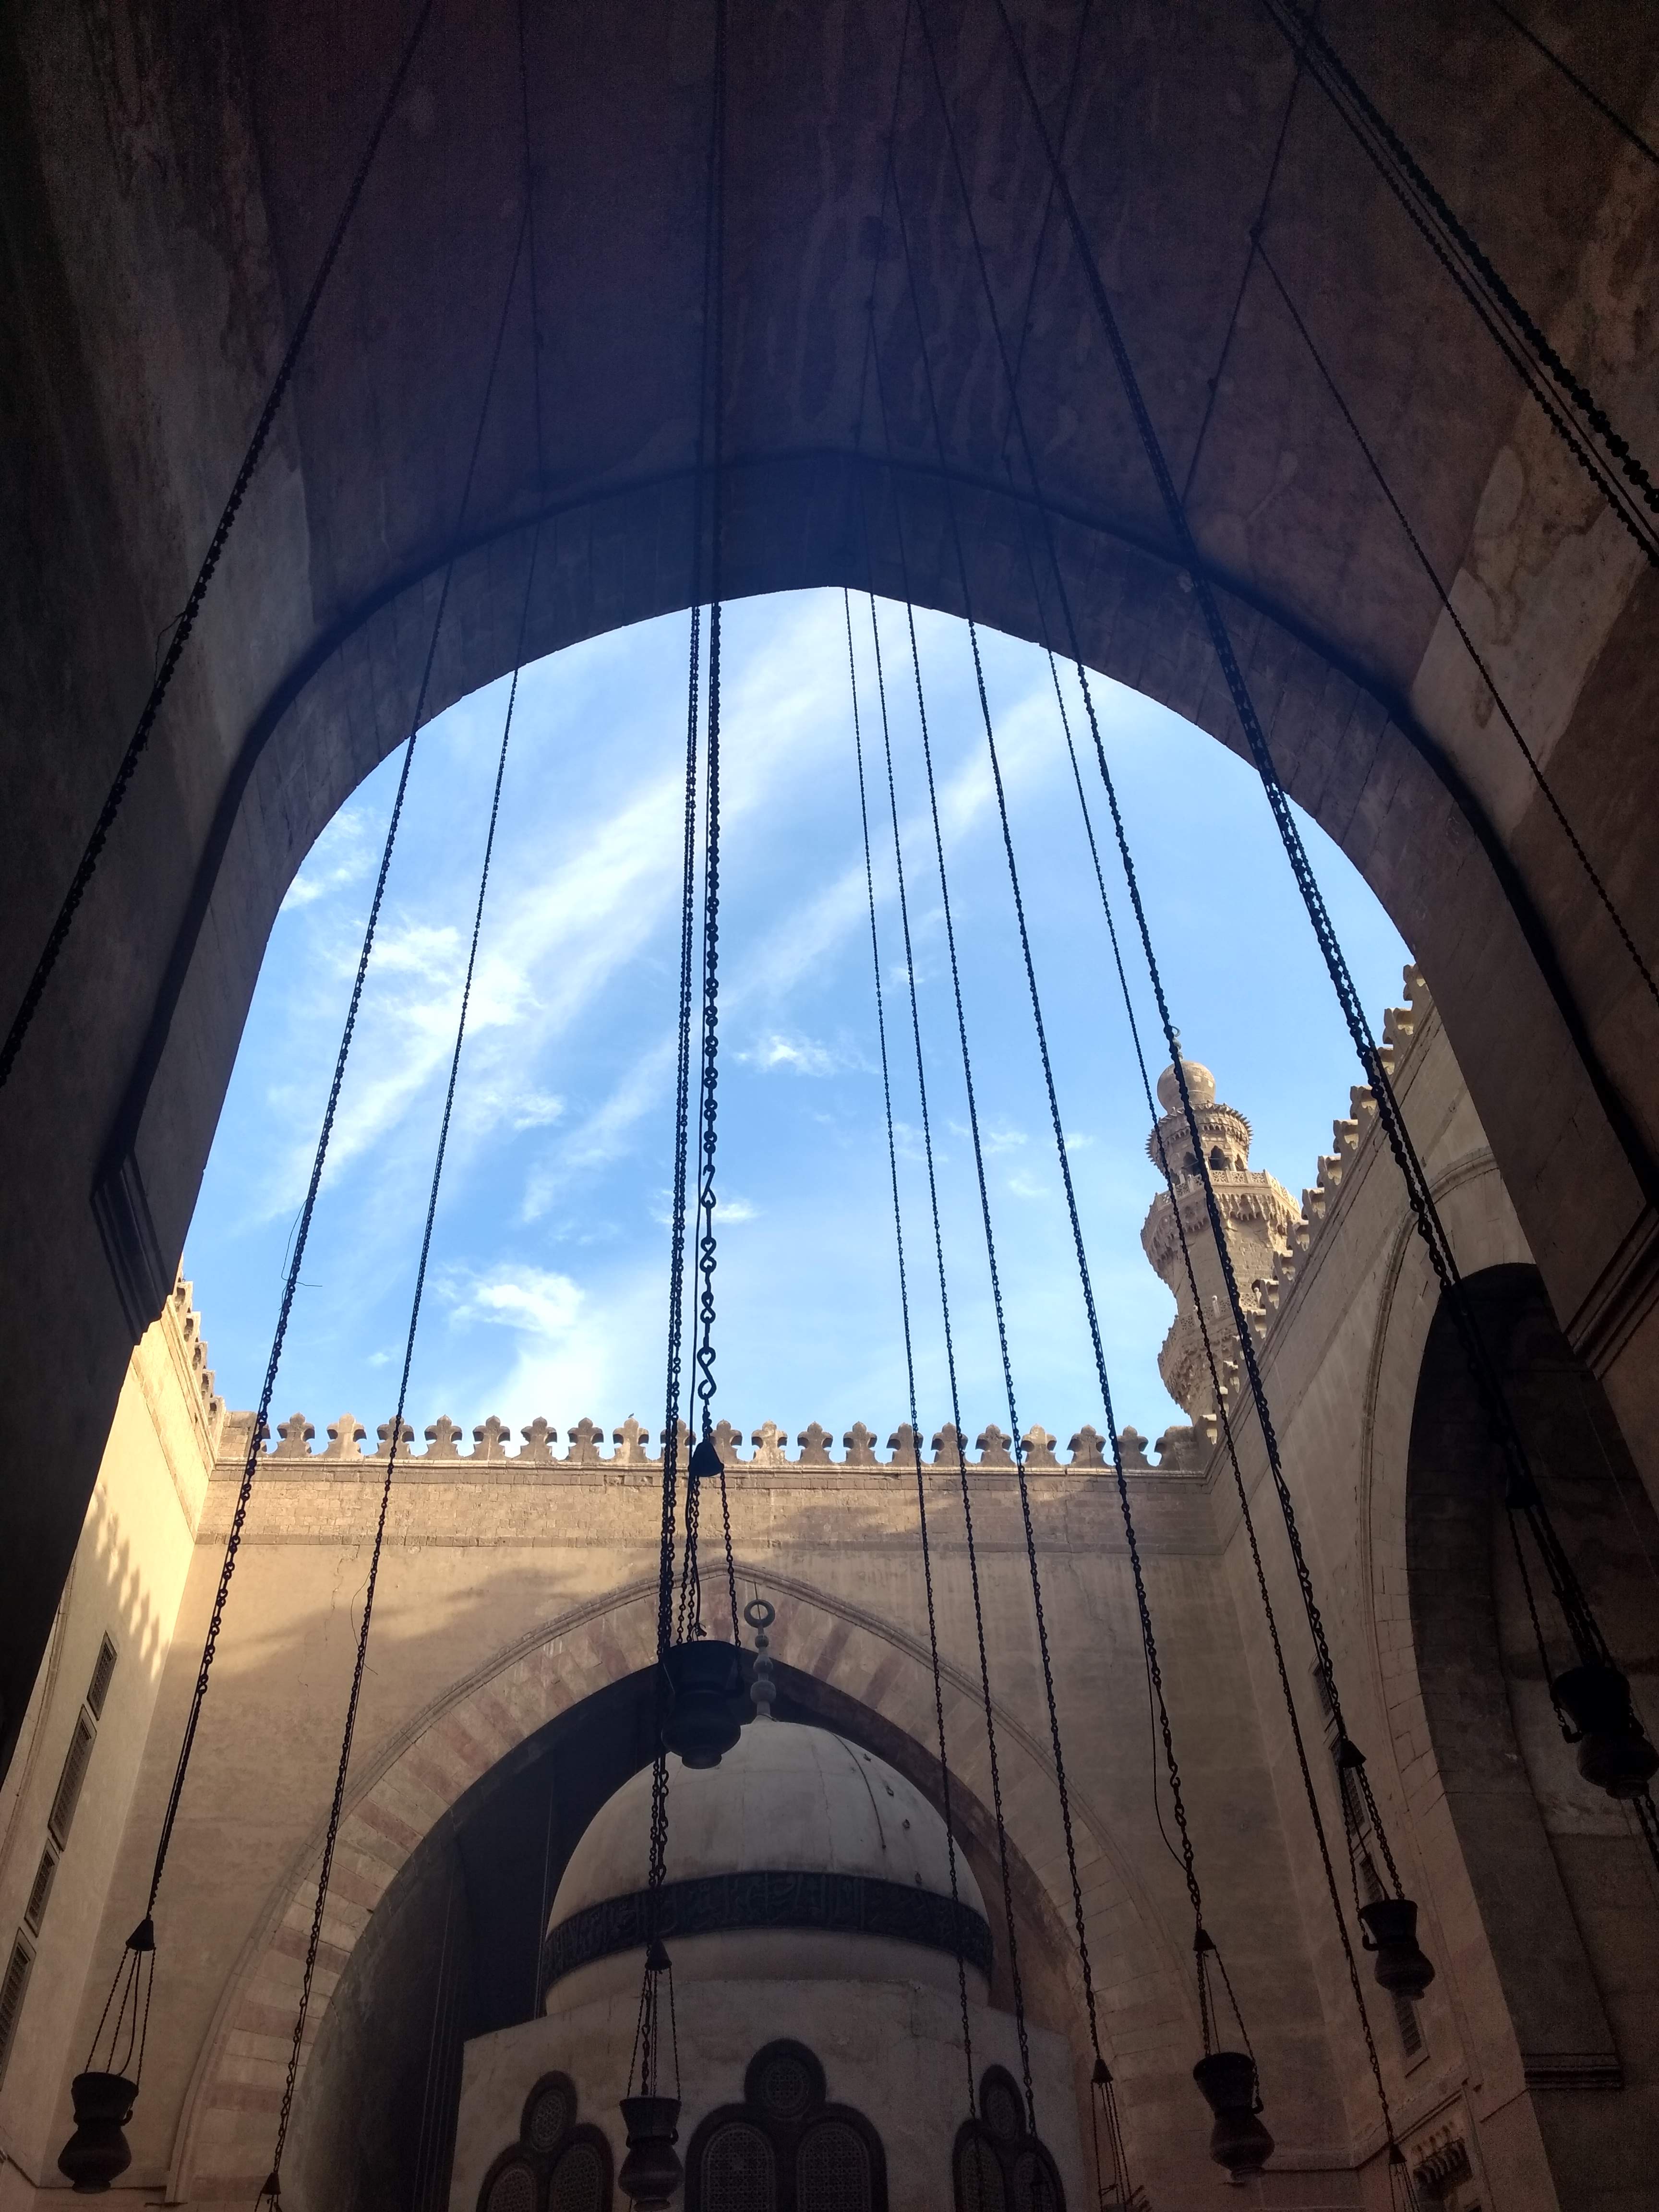
islamic art, sky, architecture, arch, iron, cloud, building, symmetry, metal, city, place of worship, photography, vacation, world, tourism